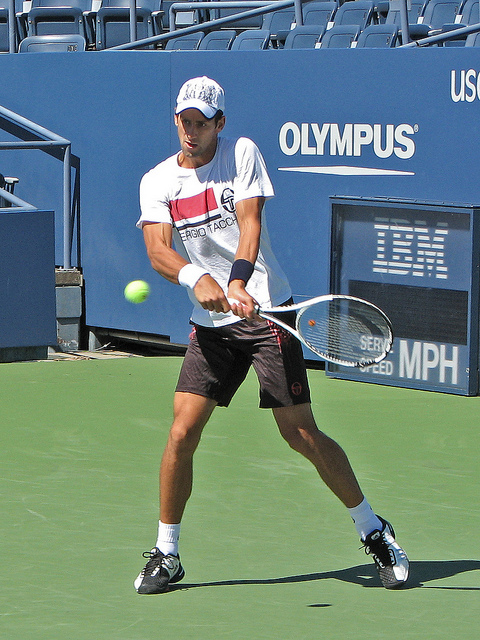
vận động viên tennis nam đang cầm vợt chuẩn bị đỡ bóng